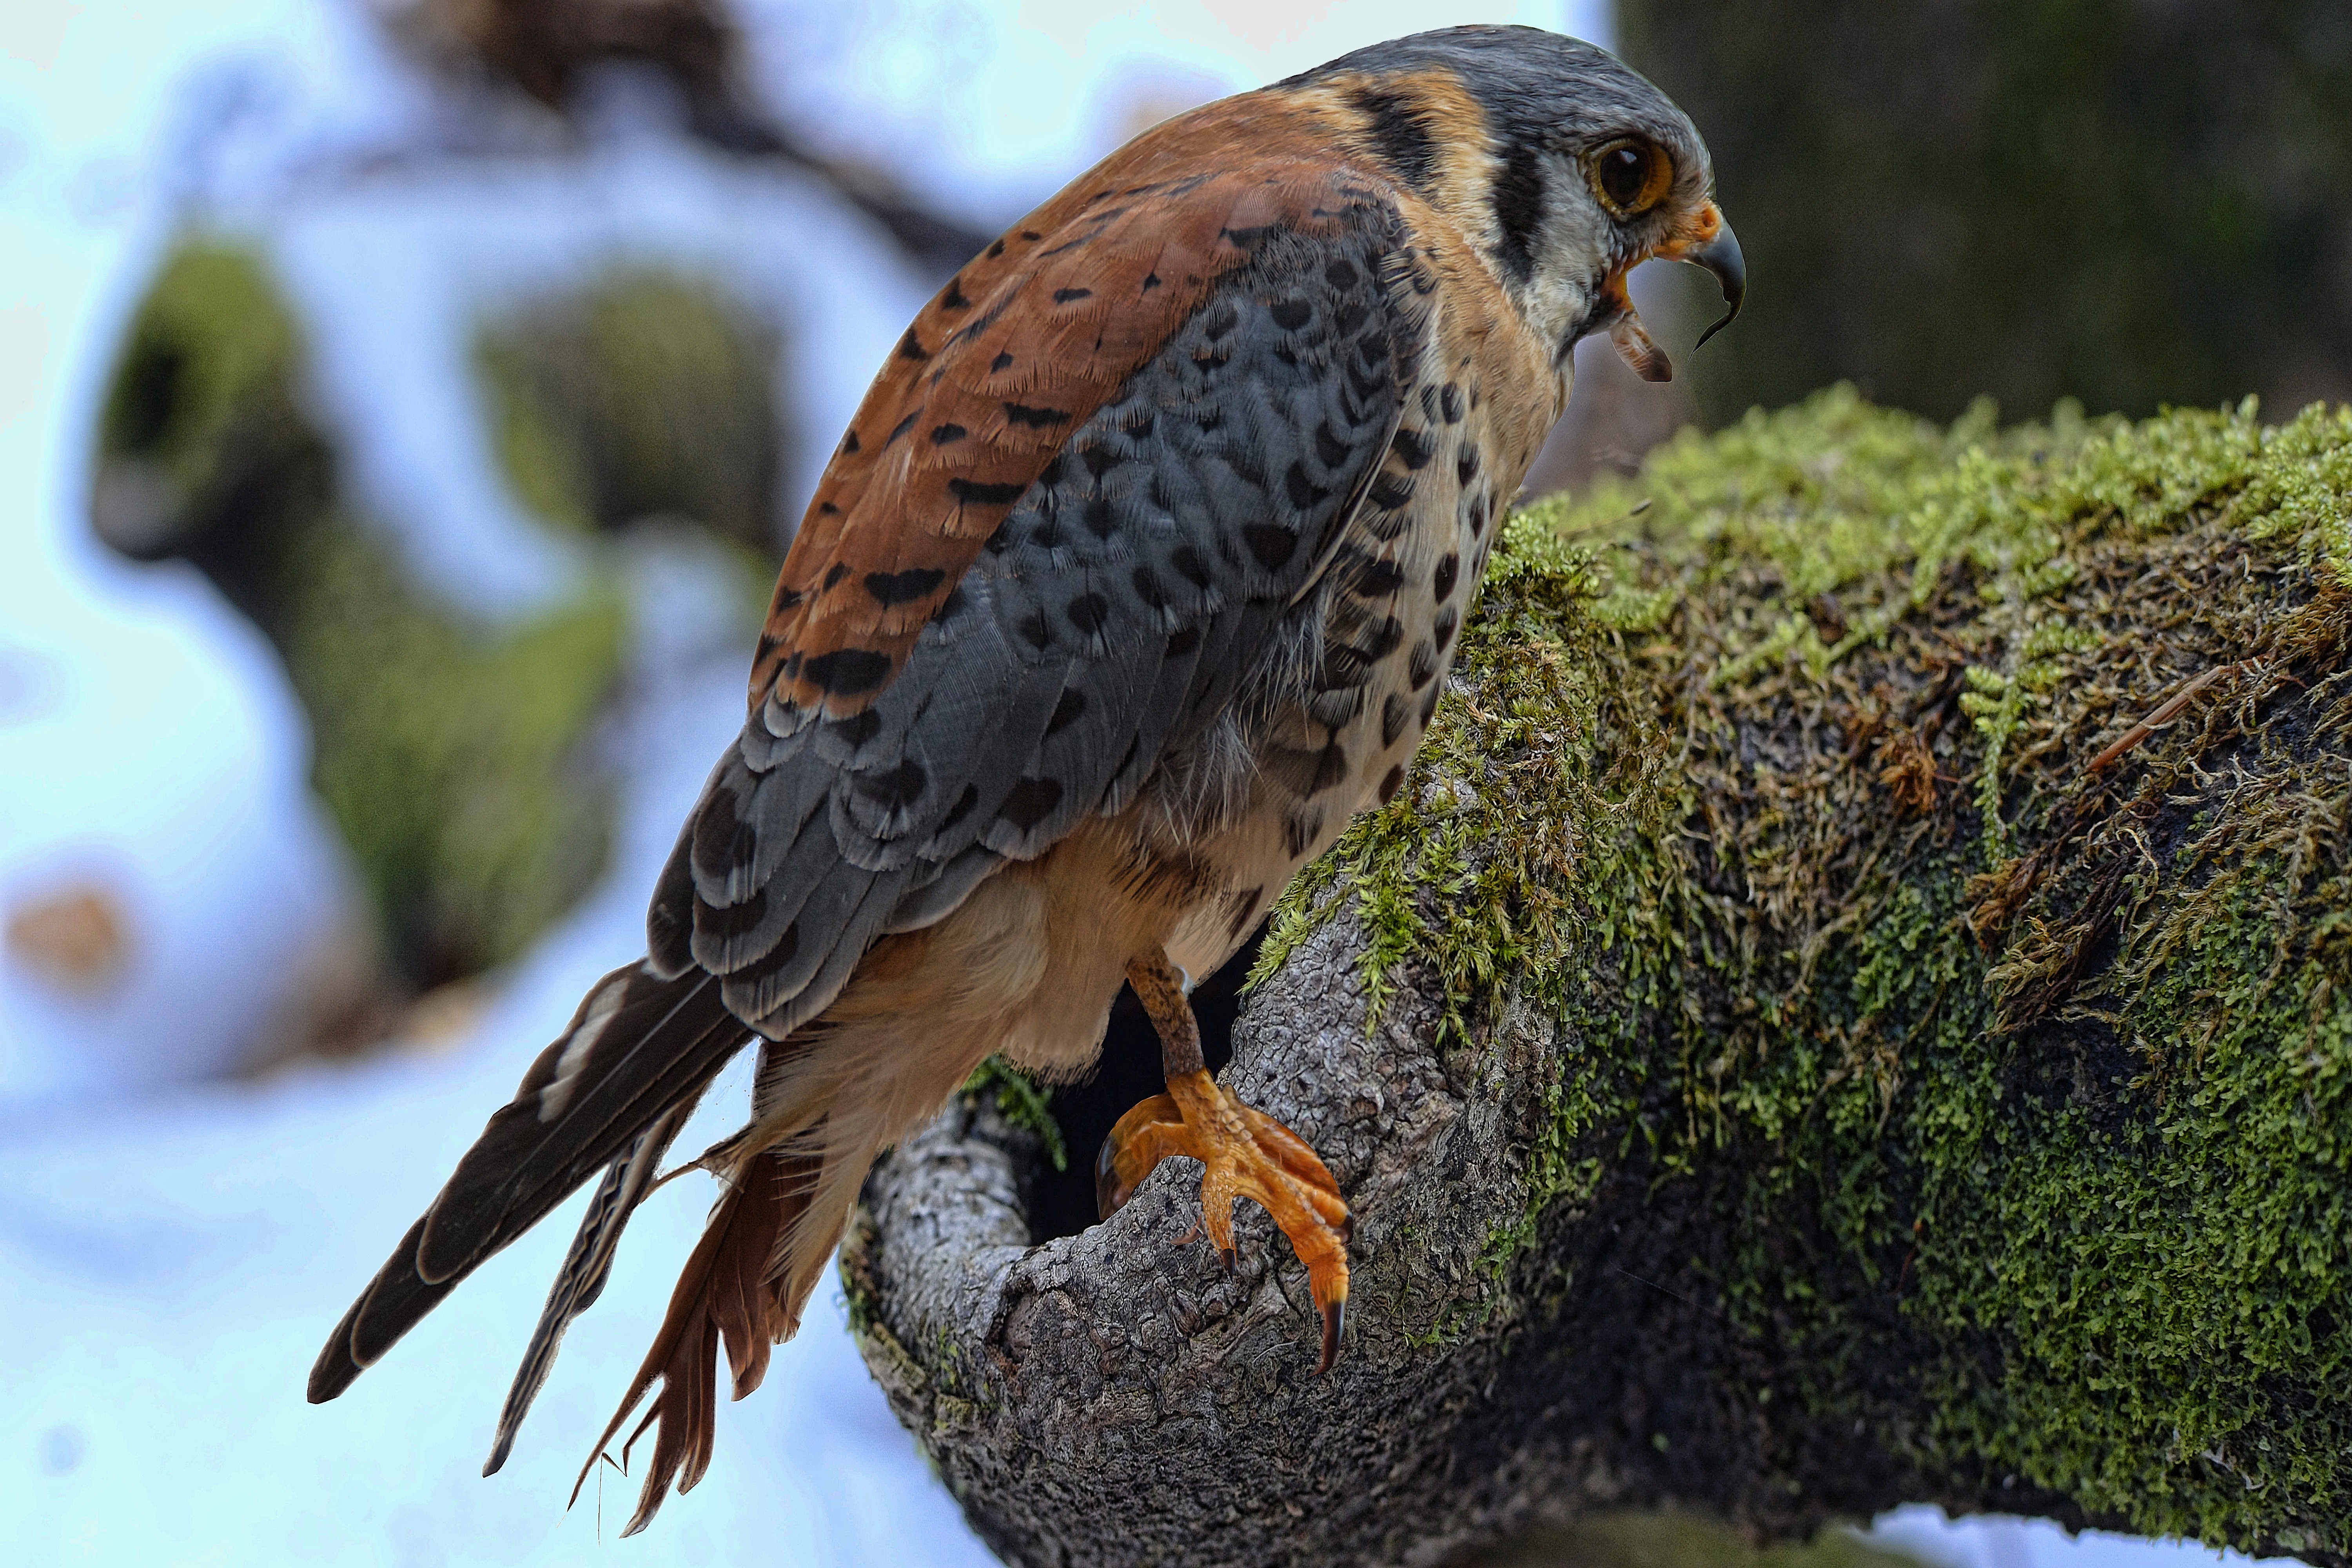
nature, forest, bird, wildlife, beak, flight, hawk, close, fauna, raptor, plumage, bird of prey, vertebrate, creature, hunting, nocturnal, falcon, wildlife photography, falconry, griffin, bund hawk